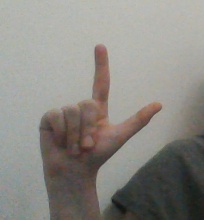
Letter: laam